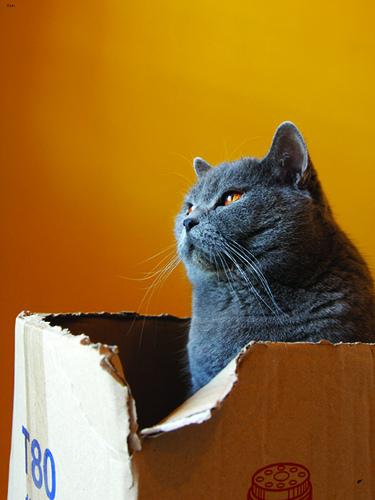
Breed: British Shorthair